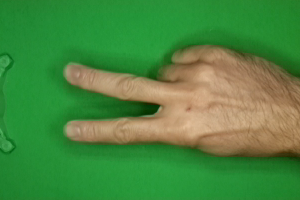
Label: scissors